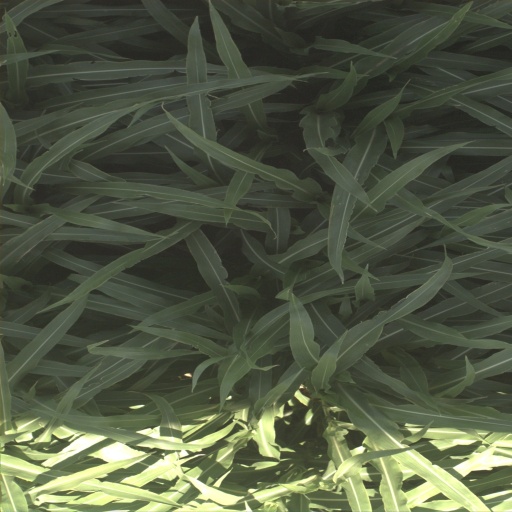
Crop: sorghum